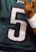
Number: 5